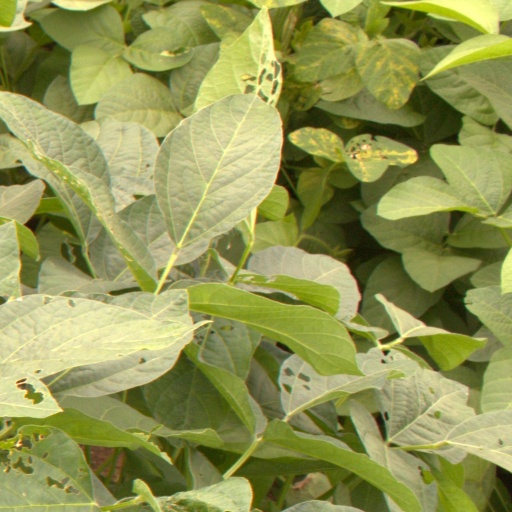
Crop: soybean